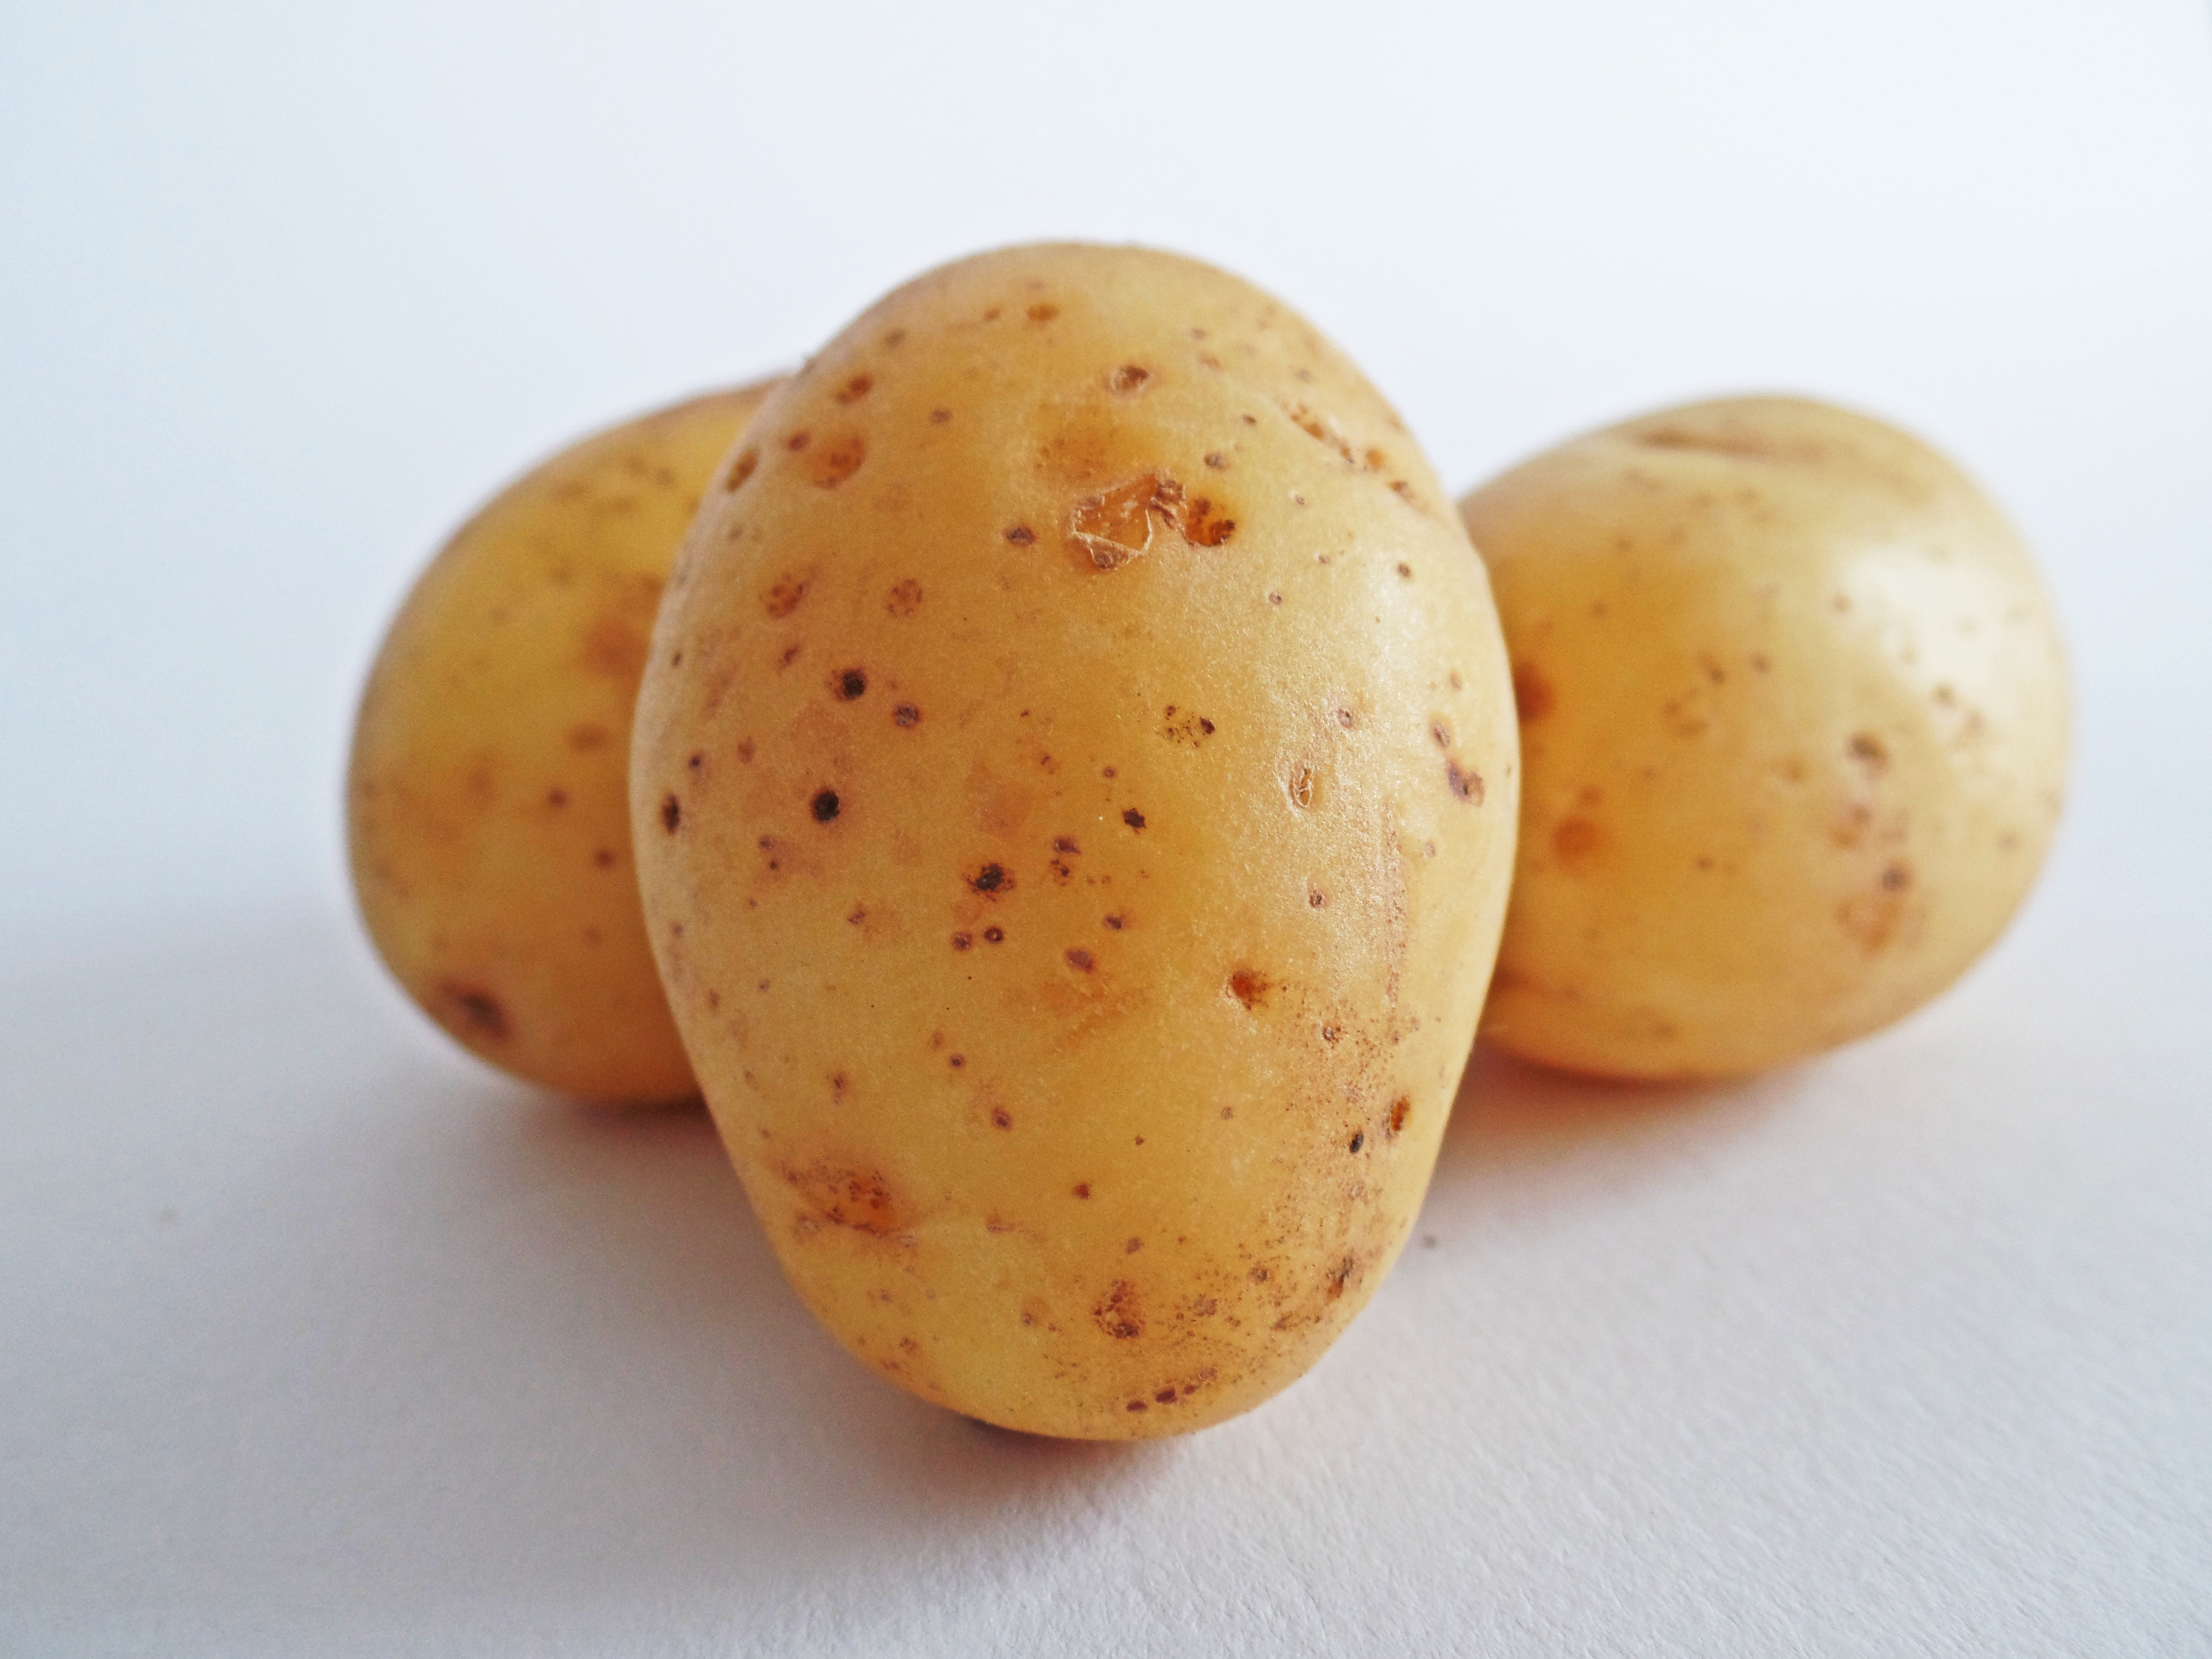
nature, plant, field, fruit, food, produce, vegetable, agriculture, eat, potato, vegetables, potatoes, carbohydrates, bio, flowering plant, root vegetable, land plant, potato and tomato genus